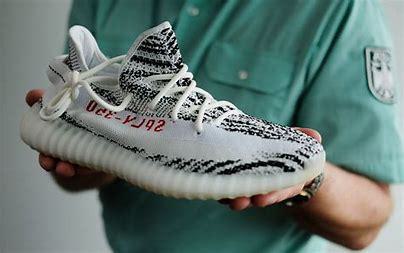
Brand: Adidas
Model: Yeezy Boost 350